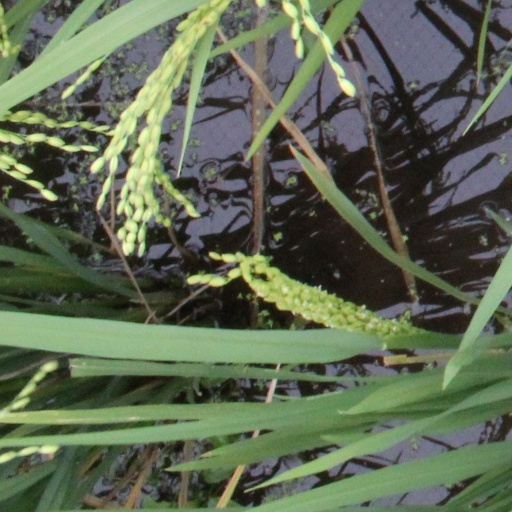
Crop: rice